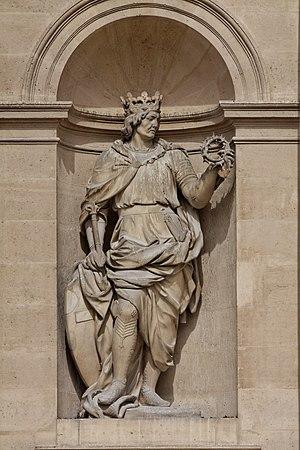
Nicolas Coustou (Français, 1658-1733): statue colossale en pied de Saint Louis portant couronne et sceptre, tenant la couronne d'épines, un bouclier au pied droit, 1701-1706, marbre, façade principale du Dôme des Invalides, Paris, France.